Joey Belladonna

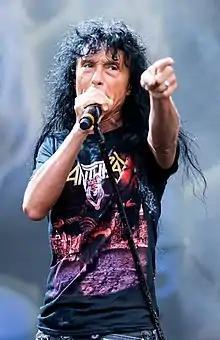
Belladonna at Wacken Open Air 2019

Joey Belladonna (born Joseph Bellardini; October 13, 1960) is an American singer, best known as the vocalist for thrash metal band Anthrax. He is also the vocalist and drummer of the cover band Chief Big Way and the vocalist for the cover band Beyond Frontiers. Belladonna has six Grammy Award nominations and is known for his wild, energetic stage behavior, and tenor vocal range.